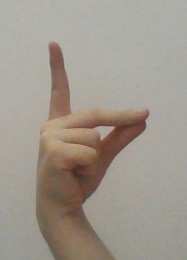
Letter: ta